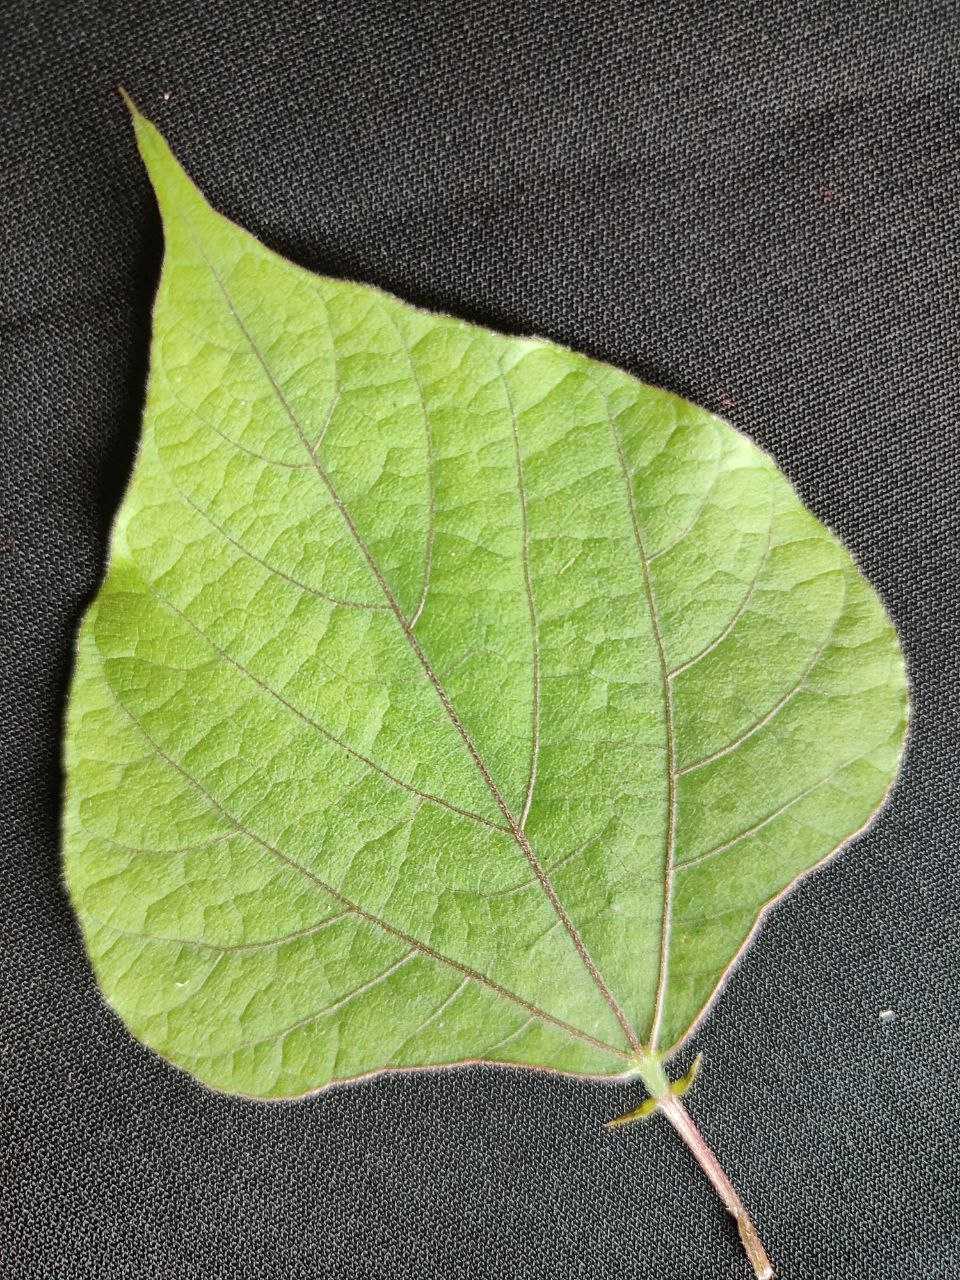
Crop: bean
Leaf condition: Fresh Leaf